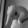
ASL letter: Q